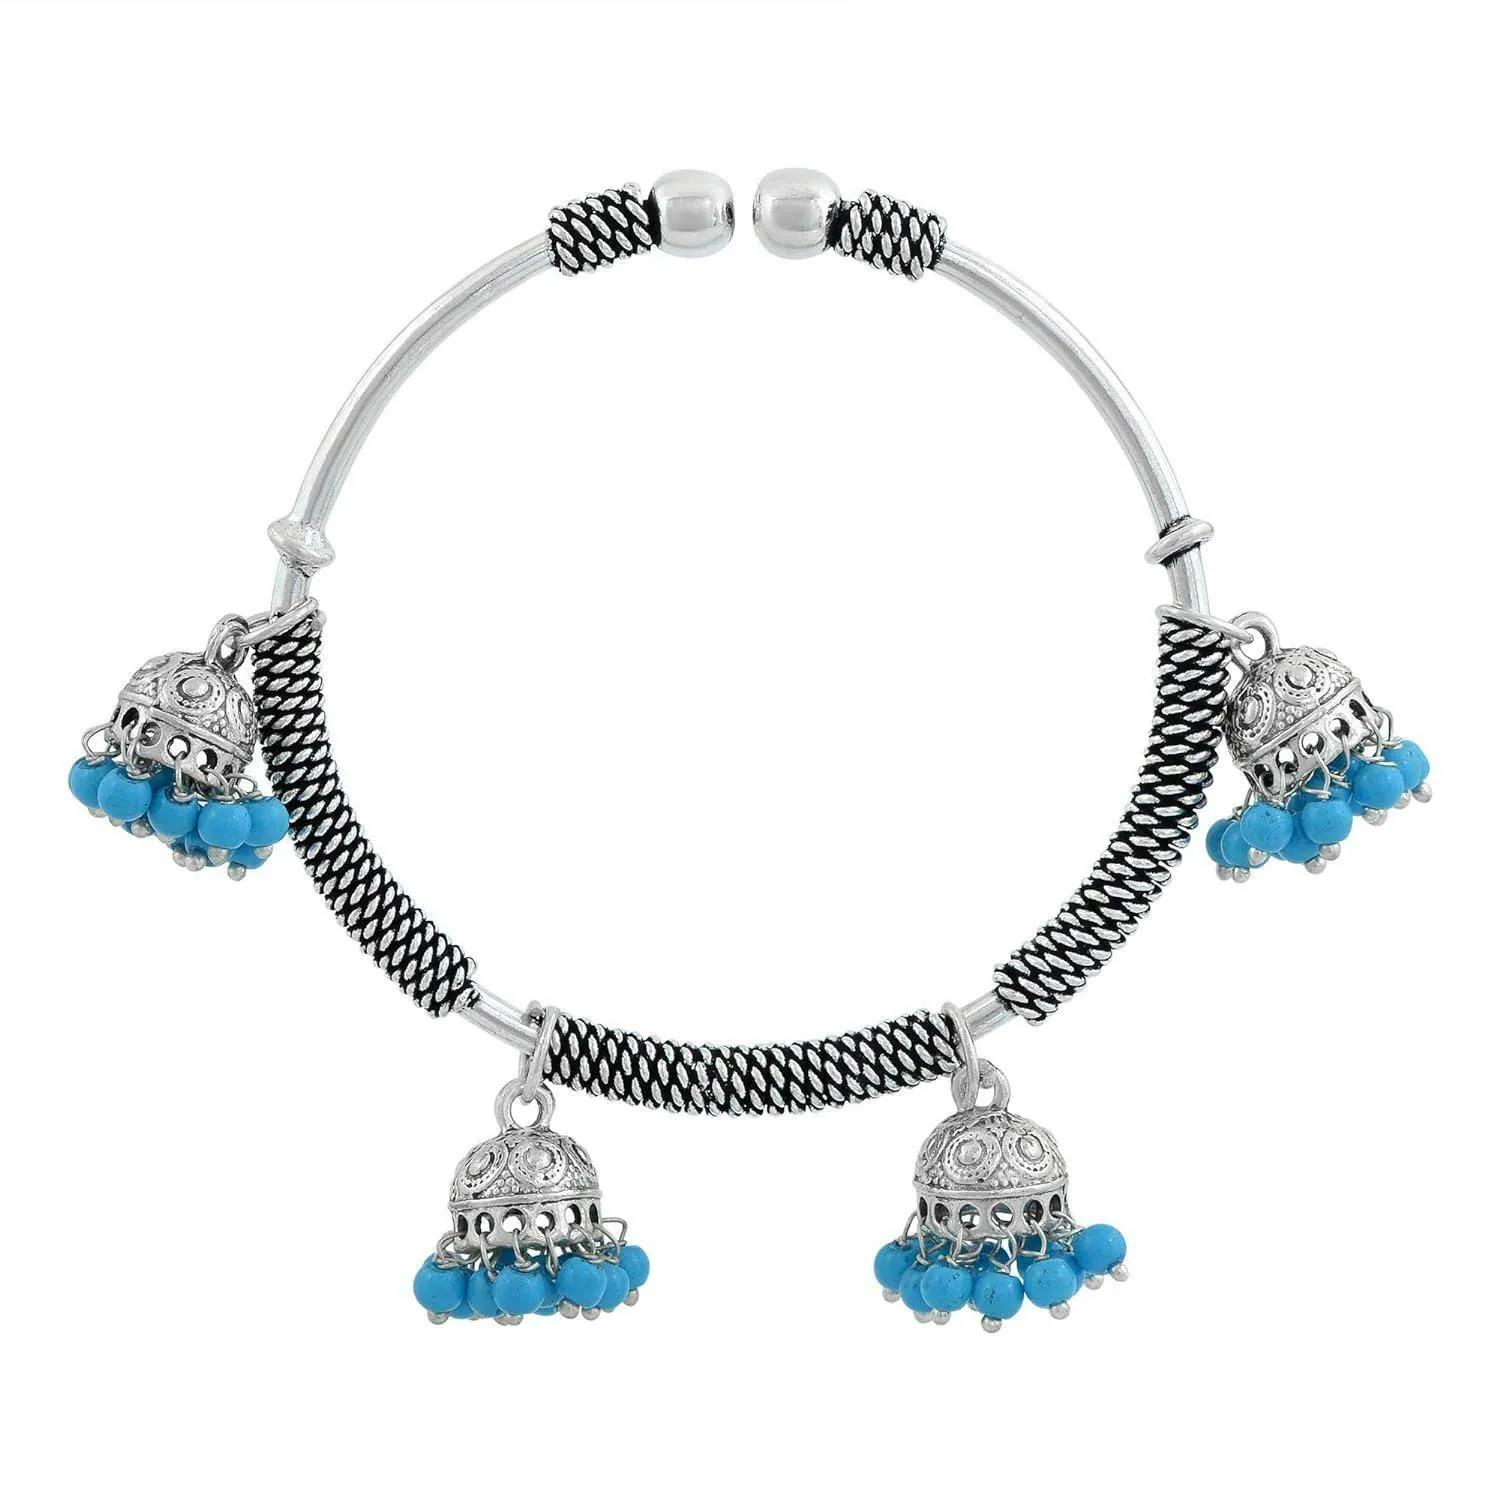
Morir Silver Plated For Women 1 0
Type: Necklaces & Pendants
Brand: MORIR
Price: Rs. 499
 A silver plating kashmiri style bali beads bracelet suitable for party, banquet, dating, daily life, etc. featuring bali beads charm design, unique and beautiful. our charm bracelets for women look luxurious and gorgeous. you can’t be left unnoticed when you wear it in public. suitable for any occasion, great gift for valentine's day, birthday, christmas and anniversary. keep it as a gift for your lover, girlfriends and mother.
Features: Elegant Oxidized Silver Bangle Style Free Size Bracelet With Jhumki Hangings.,( Weight (In Grams )-30 & ( Color - Silver ),The Look Is Stunning And Preciously Suitable For All Kinds Of Dressy Occasions.,❤Ideal Gifts❤Great Gifts For Girls,Lover,Best Friends,Etc.Ideal Birthday Gifts, Anniversary Gifts,Graduation Gifts,Valentine'S Day Gifts, Etc.,Brand \Morir\ Focus On Jewelry Production More Than Ten Years. We Are Provide High Quality Products. Purchase Any Other Pieces From Our Entire Jewelry Collections To Complete Your Look At Discounted Price.